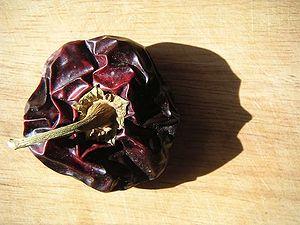
Nöra, un piment espagnol rond et rouge, pas fort, très utilisé en cuisine espagnole et catalane et qui ne peut surtout pas être remplacé par du chili ni par des piments d'espelette."
La nyora — ñora en castillan — est un petit poivron rouge et rond du Levant espagnol qu'on laisse sécher en chapelets. On la trouve surtout dans la région de Murcie, dans la Communauté valencienne. Elle est très utilisée dans la gastronomie notamment dans le sofregit, les plats à base de riz et quelques plats très représentatifs de différentes régions comme le caldo colorao typique des provinces d'Alicante et de Murcie.